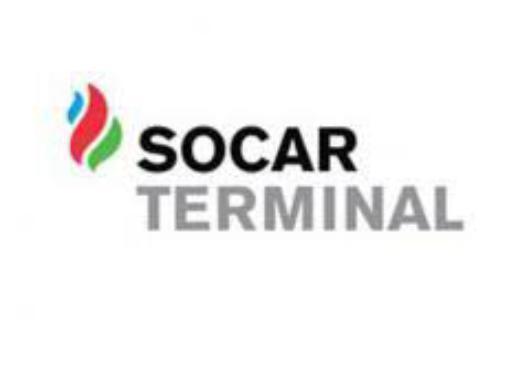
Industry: Others